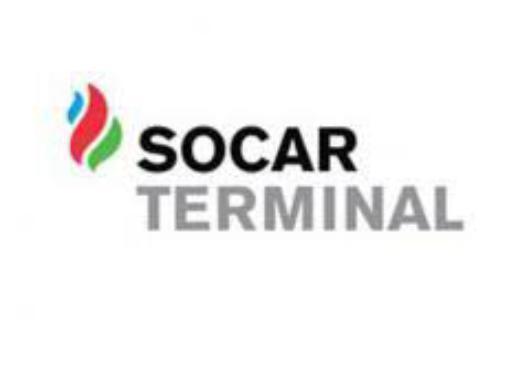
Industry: Others